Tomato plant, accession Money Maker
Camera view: horizontal (90 deg, fisheye); turntable rotation: 150 degrees
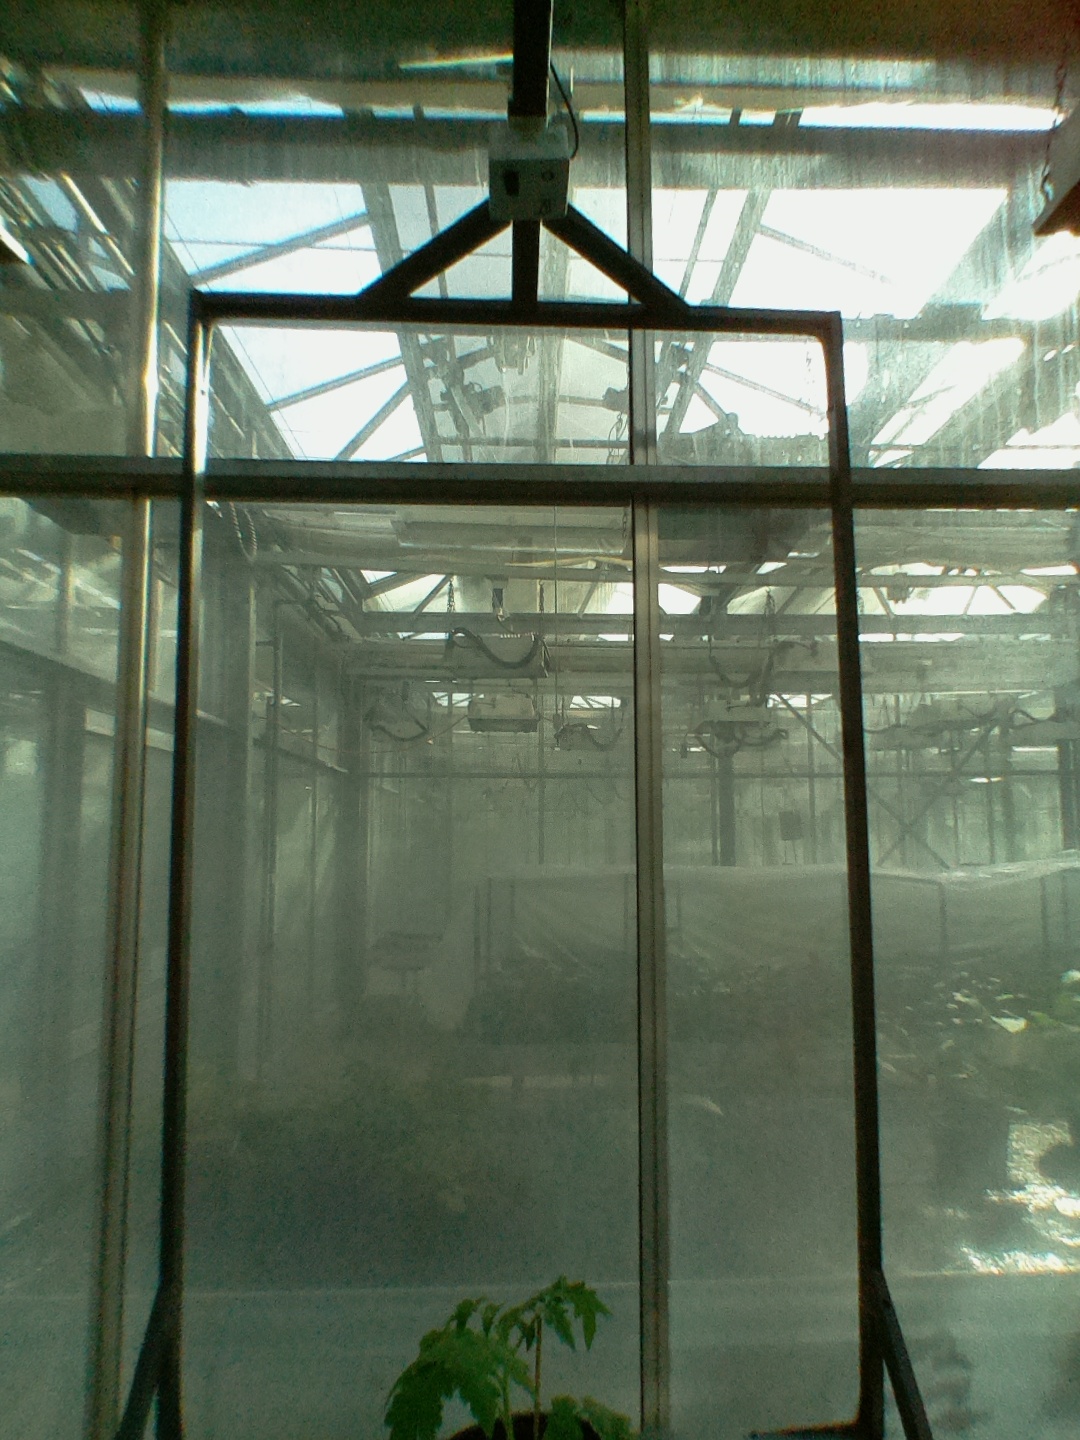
BBCH growth stage 13: 6 of true leaves visible